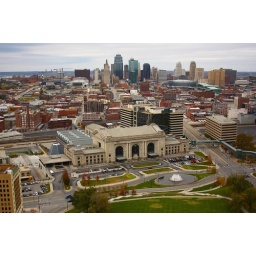
Union Station with KC in the background. The big bowl looking building on the right is the Sprint Center